Yale CELI List of Companies

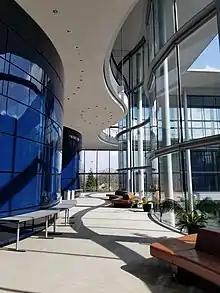
Evans Hall, Yale School of Management, 2020

The Yale CELI List of Companies is a database compiled and maintained by Yale University's Chief Executive Leadership Institute (CELI), tracking the engagement of global corporations in Russia following the 2022 Russian invasion of Ukraine. It grades over 1,000 companies based on their level of disengagement or continued involvement with the Russian market, serving as a public accountability tool to influence corporate decisions and transparency. Leaders include CELI Research Director and the Senior Associate Dean at the Yale School of Management, Professor and CELI President Jeffrey Sonnenfeld.